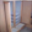
Label: wardrobe